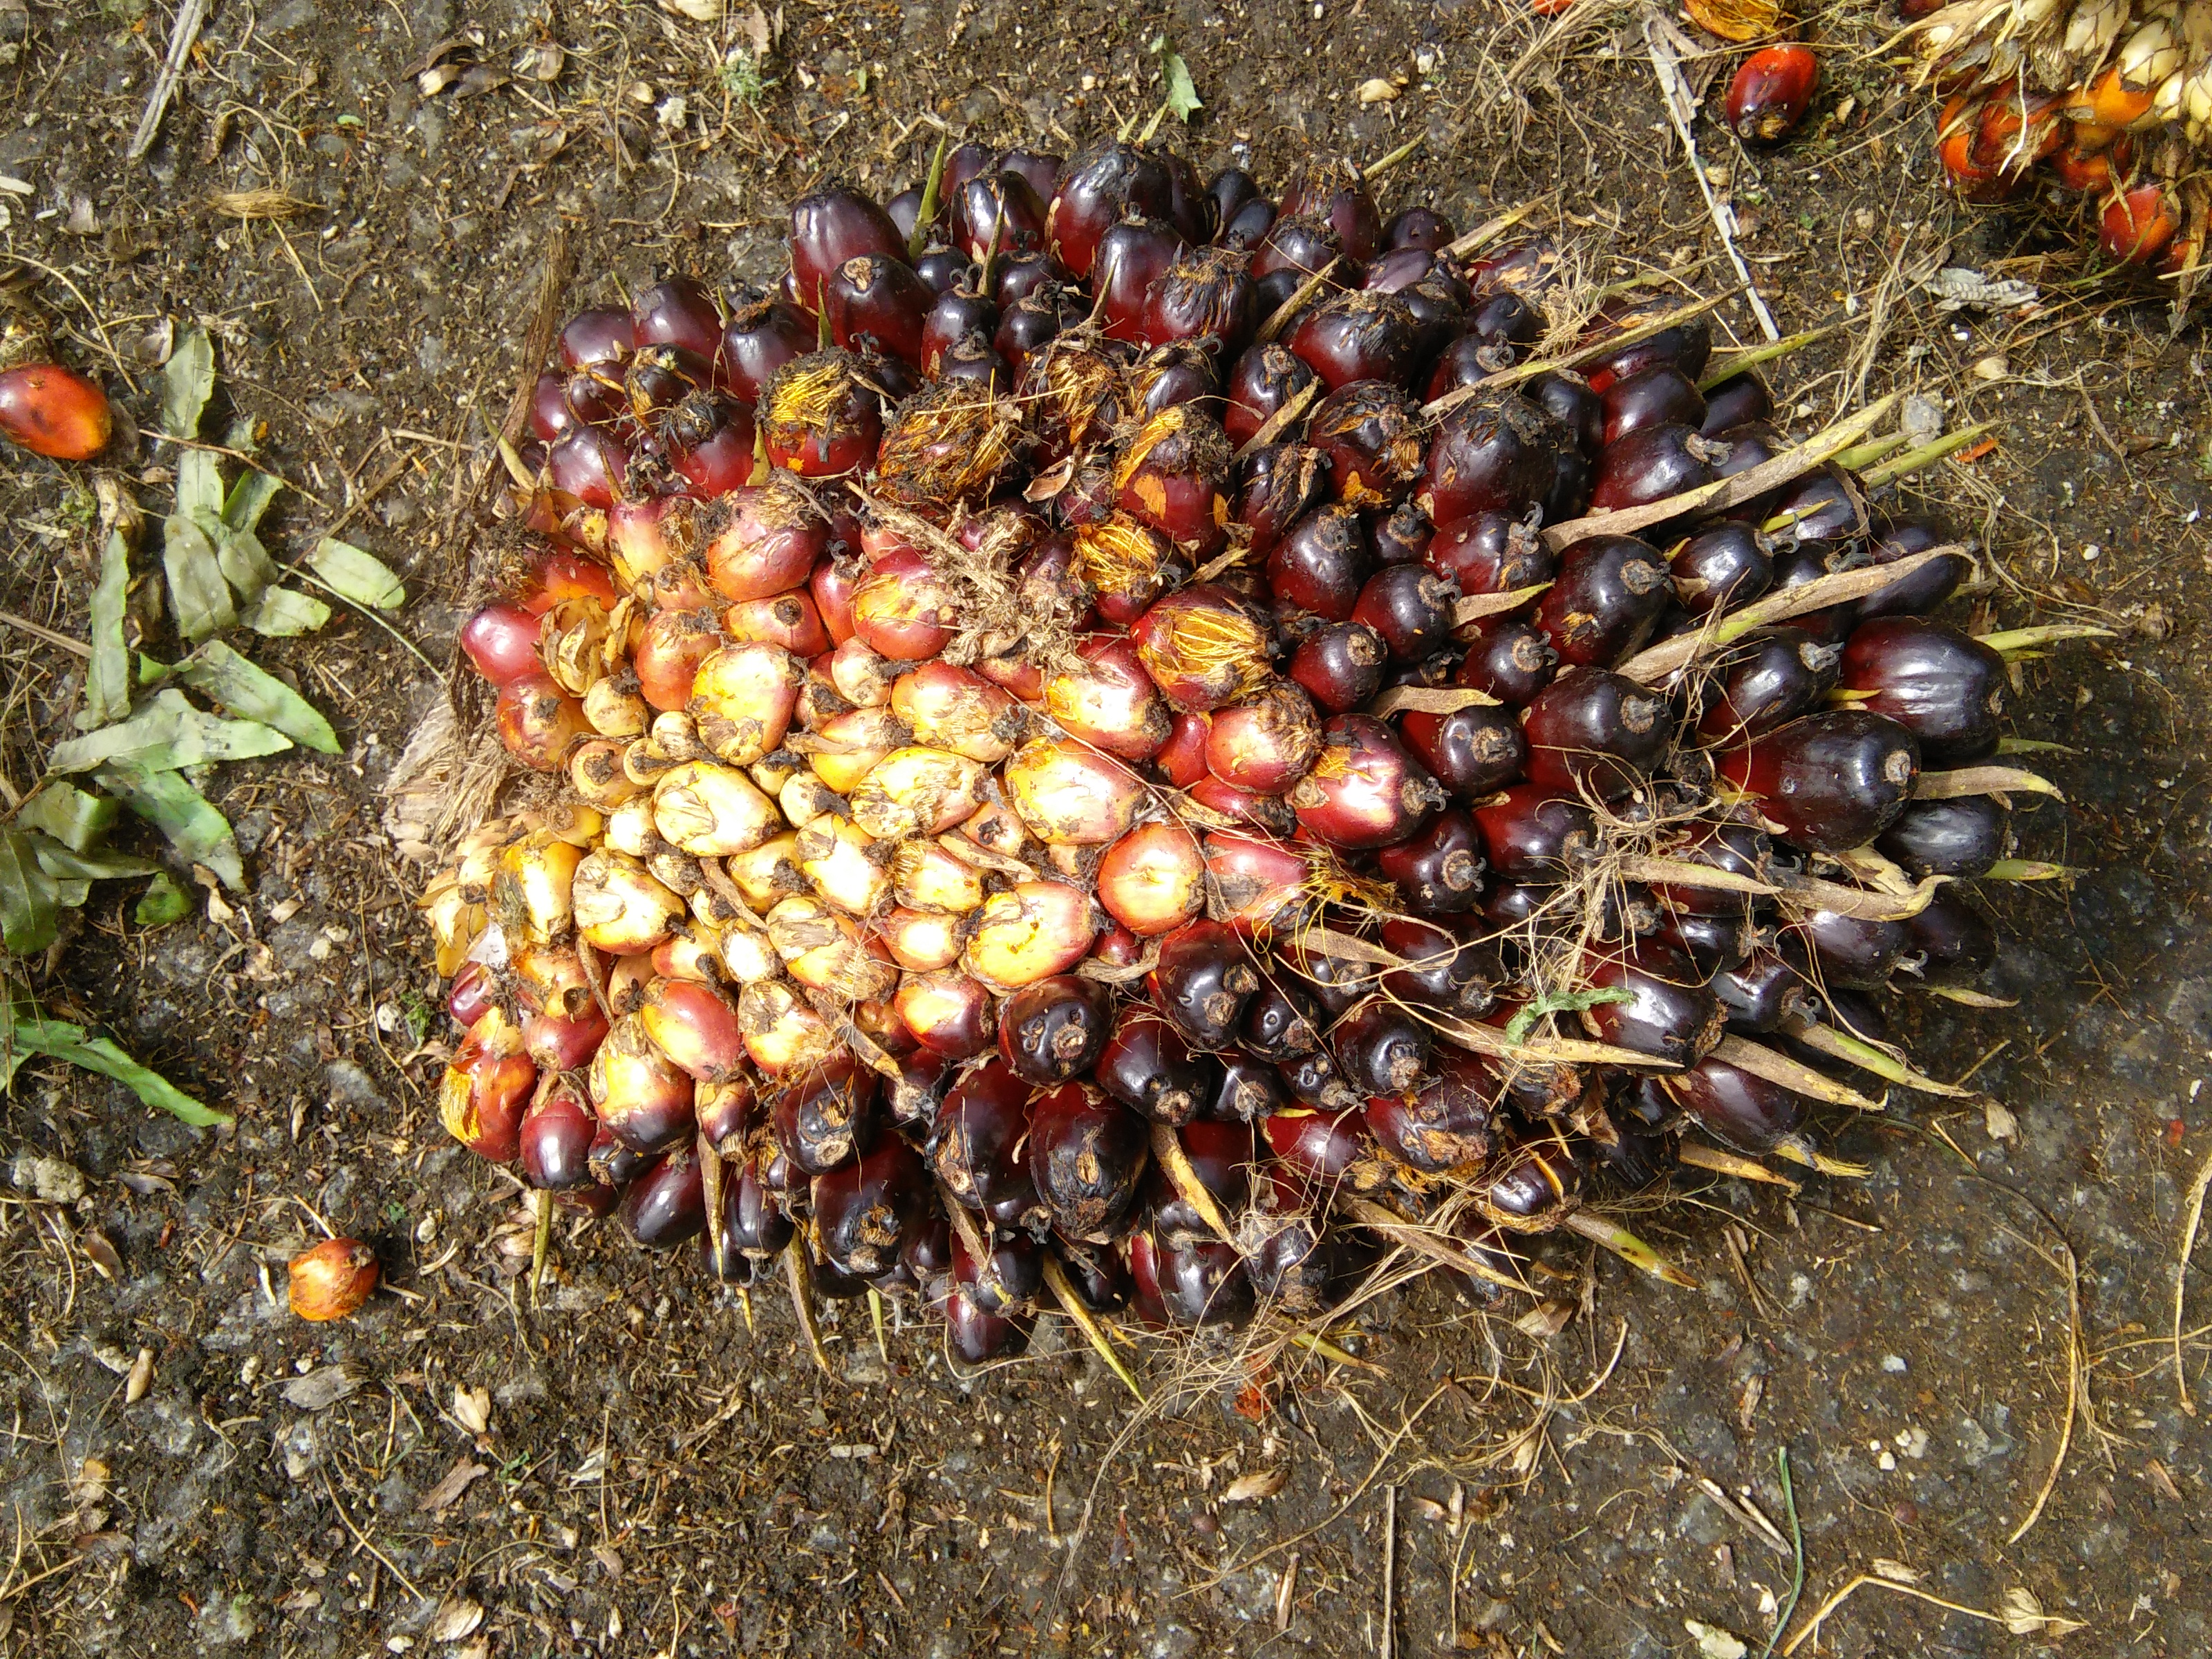
Ripeness: Unripe